Huevos estrellados
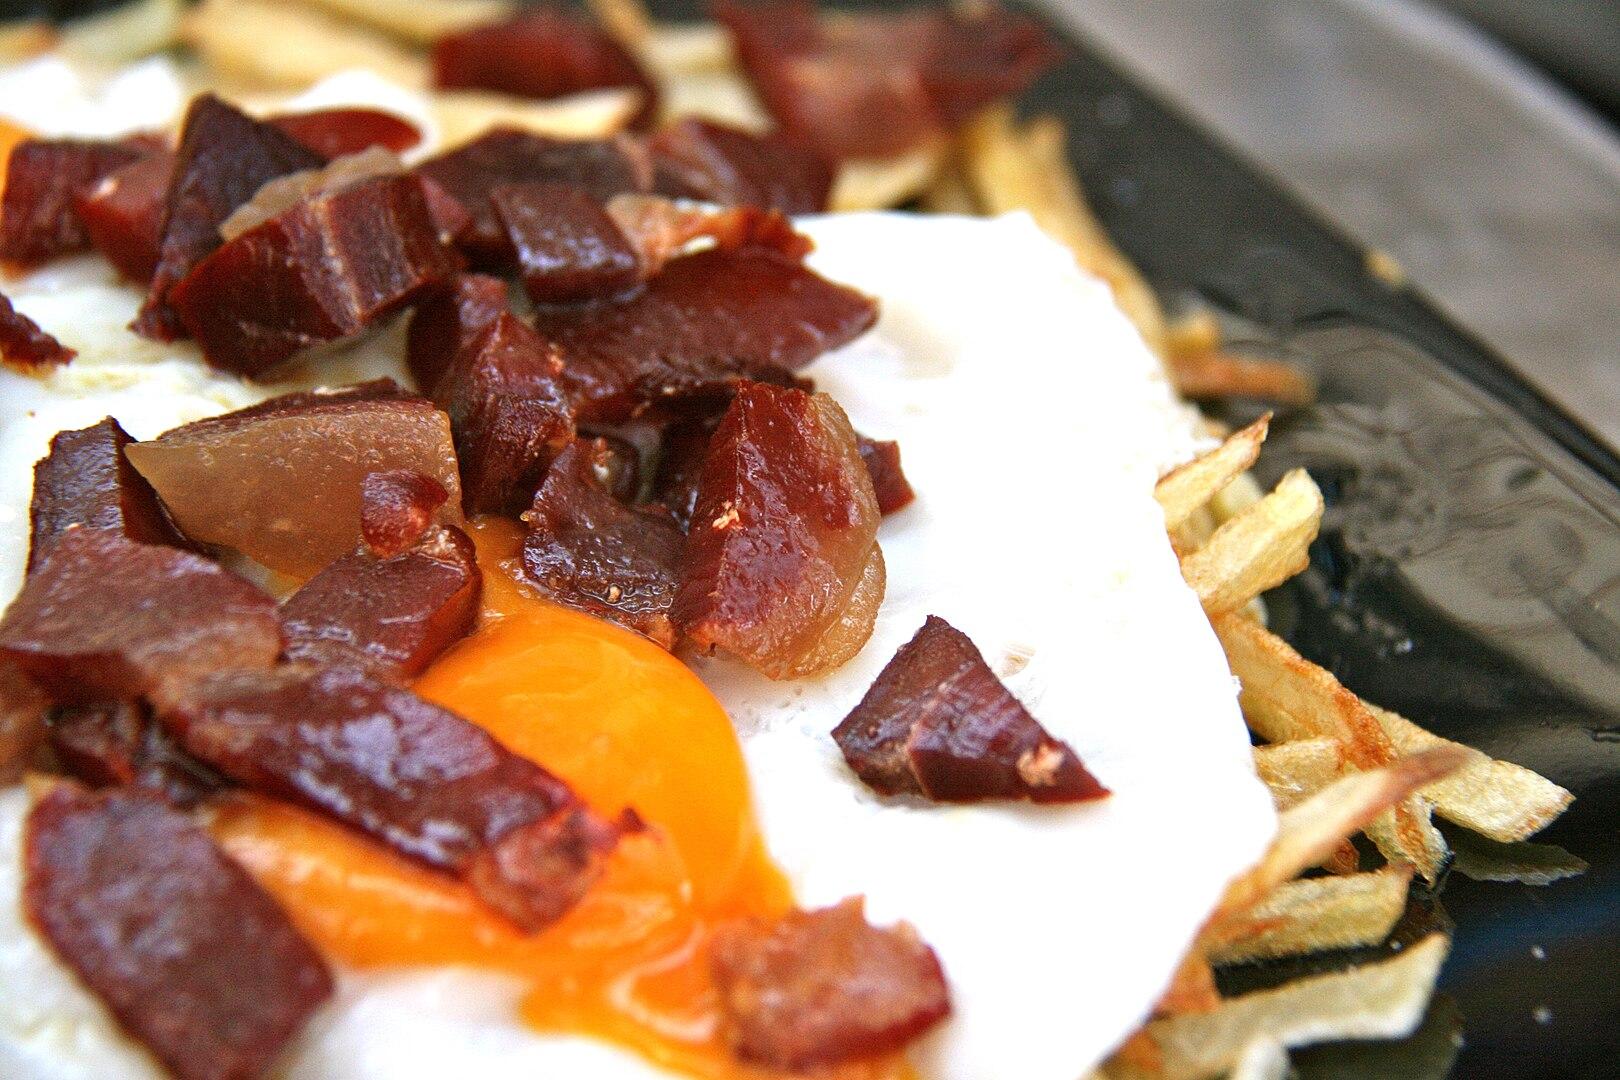
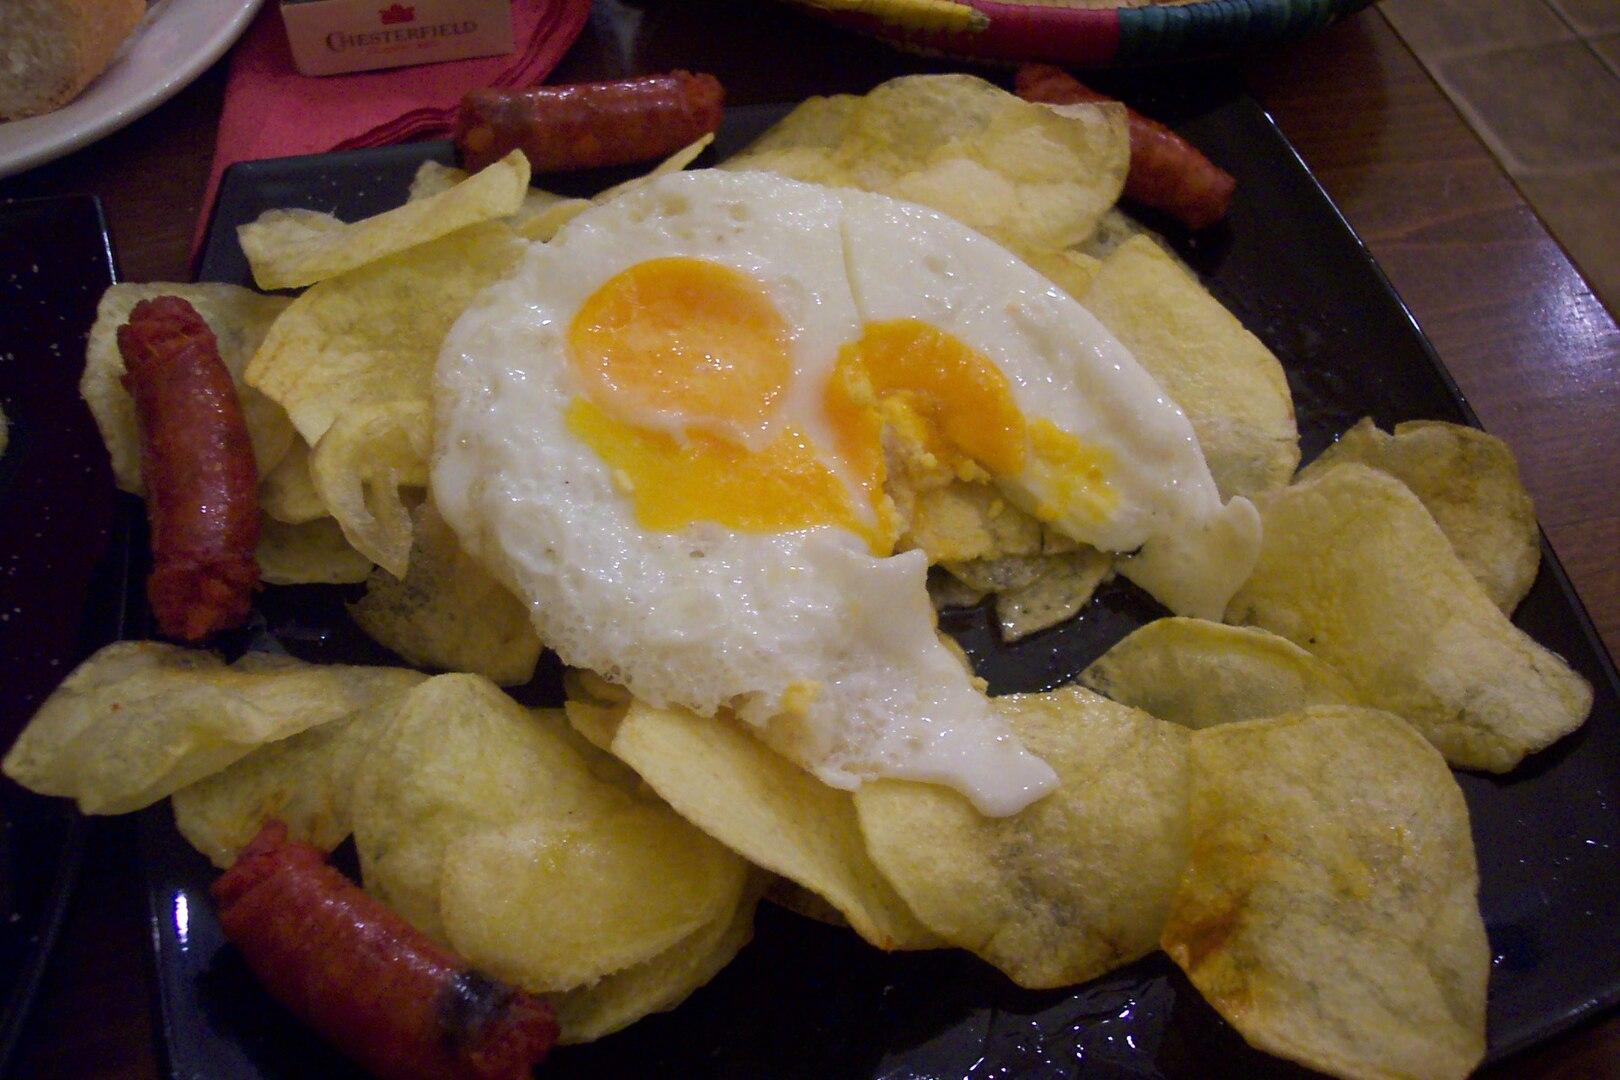
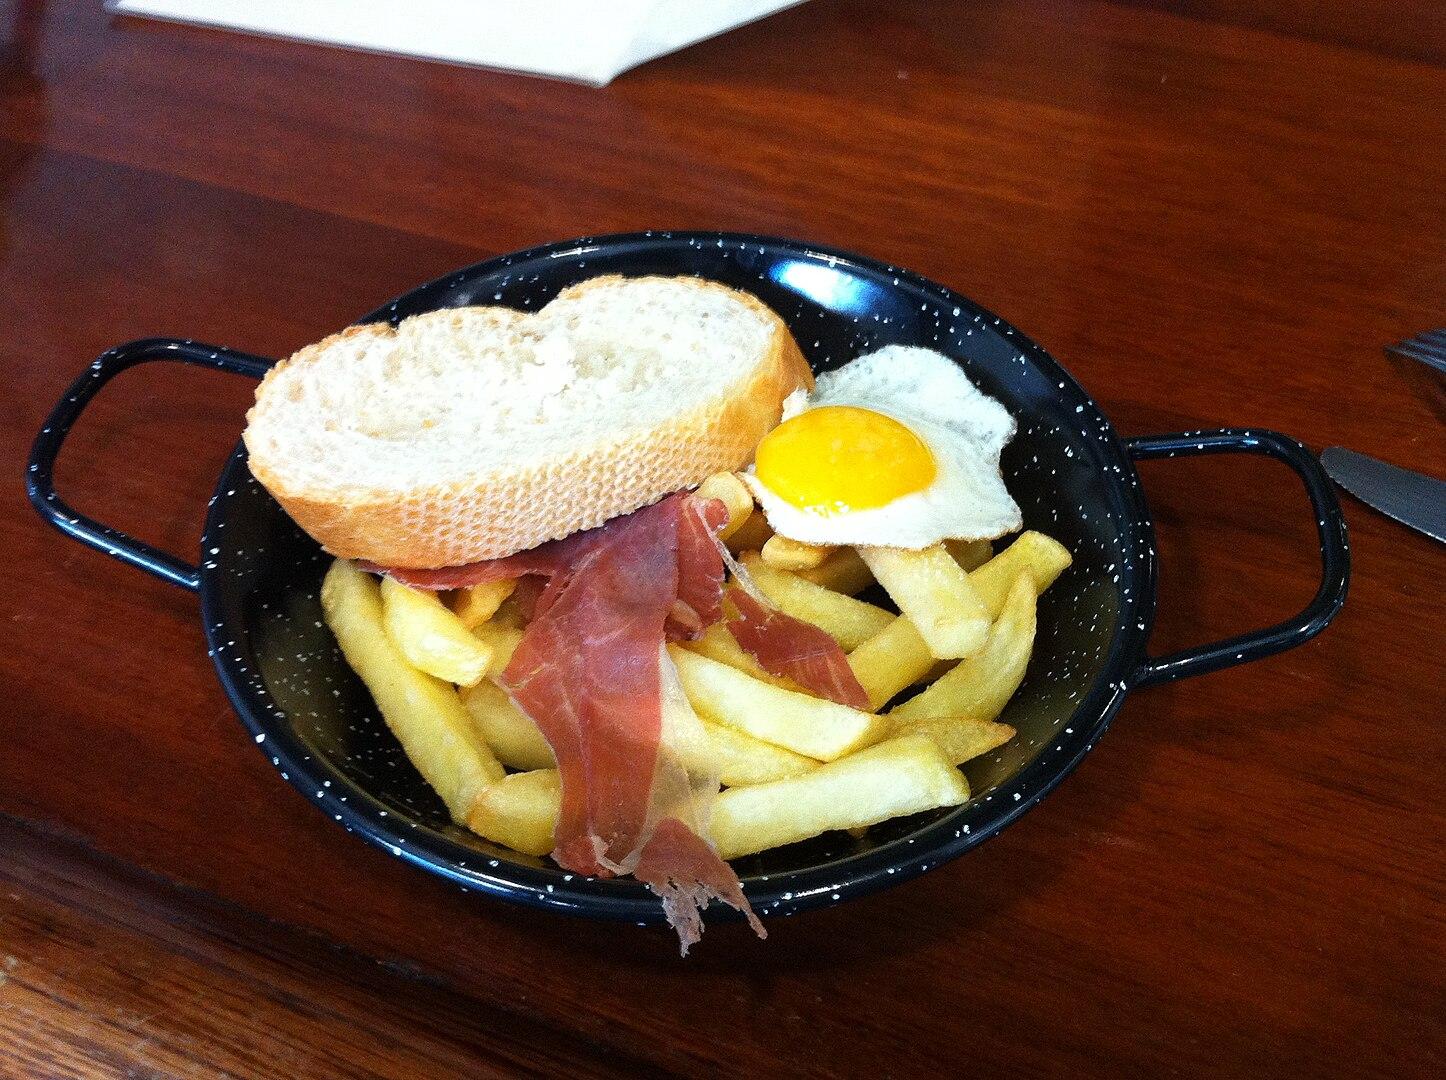
Also known as:
ast - Asturian: Güevos estrellaos
ca - Catalan: Ous estrellats
es - Spanish: Huevos estrellados
eu - Basque: Arrautza olioizartu
jv - Javanese: Huevos estrellados
Category: egg (fried egg)
Cuisine: Spanish
Associated cuisines: Spanish
Area: Spain
Countries: Spain
Region: Southern Europe, , , ,
The dish is any of a number of dishes involving eggs fried in a large amount of olive oil or any other oil. The dish can be accompanied by french fries and some kind of meat (typically ham, bacon, or a sausage).